11 listopada

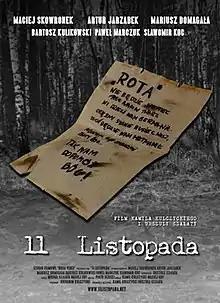
Film poster

11 listopada is a 2008 Polish war film directed by Kamil Kulczycki and Urszula Szałata. The film presents a series of events which led to the first execution of civilians in occupied Poland.